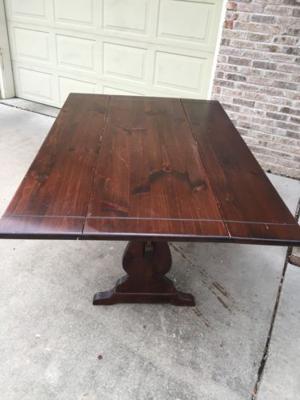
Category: table